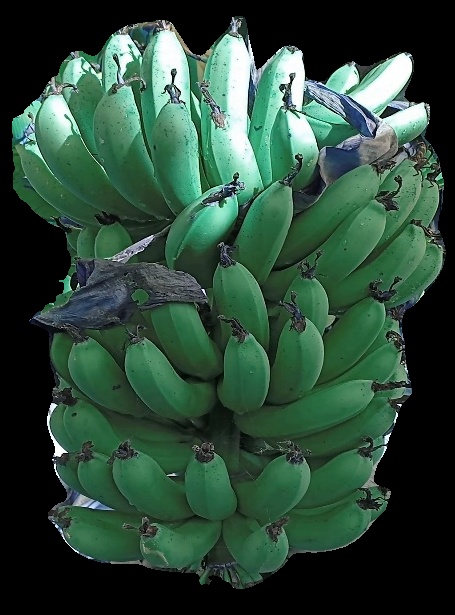
Variety: pachbale
Grade: grade1